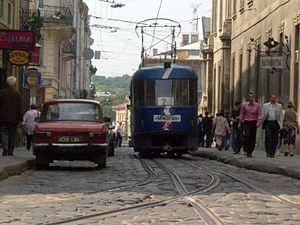
Le tramway de Lviv est le réseau de tramways à traction électrique desservant la ville de Lviv, capitale administrative de l'oblast de Lviv et plus grande ville de l'ouest de l'Ukraine. Avec ses neuf lignes et ses 36,5 kilomètres de voies, il est le premier réseau, par sa longueur, des tramways d'Ukraine à voie métrique, soit ayant un écartement des rails d'un mètre. Le réseau est exploité par la société Lvivelektrotrans, entreprise publique municipale gérant l'ensemble des transports en commun de la ville de Lviv.